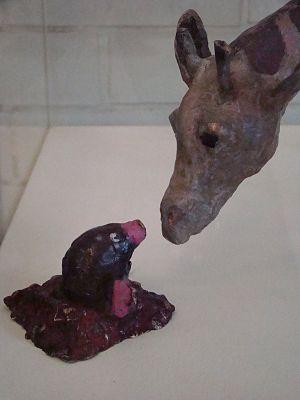
Bronze peint
Daniel Marteau, né en 1945 et décédé à Lille le 6 avril 2009, est un artiste peintre, sculpteur et dessinateur français.